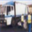
Label: truck